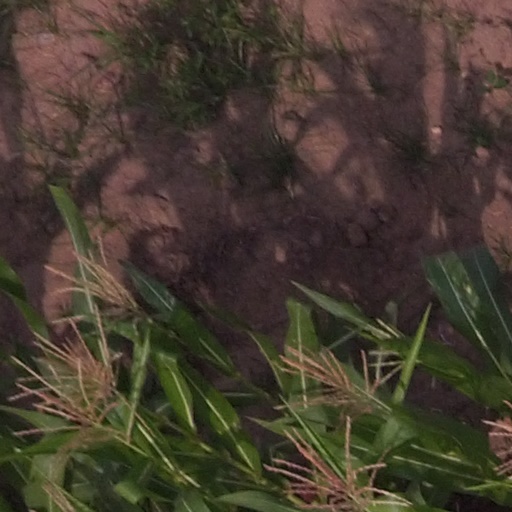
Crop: maize; corn